GURPS Voodoo: The Shadow War

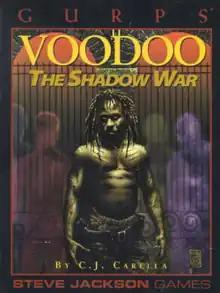
Cover art by Tim Bradstreet, 1995

GURPS Voodoo: The Shadow War is a role-playing game supplement by C. J. Carella, published by Steve Jackson Games in 1995, about using voodoo magic in a "GURPS" ("Generic Universal Role-Playing System") campaign.